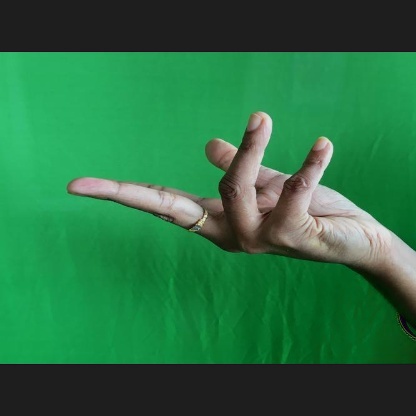
Mudra: Alapadmam